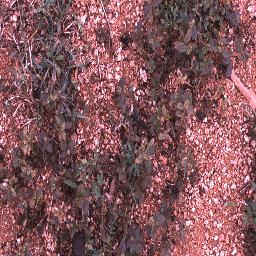
Label: negative